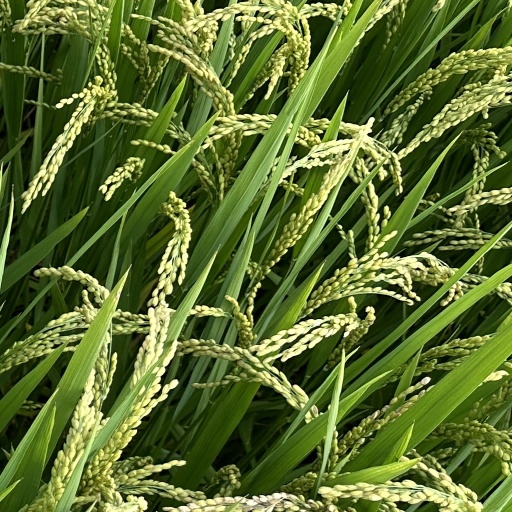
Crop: rice